Hurricane Ike

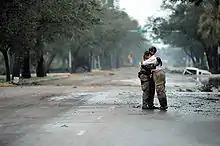
A US-Air Force Staff Sergeant receives a hug from a resident after Hurricane Ike, September 13, 2008.

On September 7, The Texas Water/Wastewater Agency Response Network (TXWARN) activated its 700-member utility mutual aid network and began coordination with the State Emergency Operations Center and the Texas Commission on Environmental Quality (TCEQ) to begin preparations and notifications to utilities to prepare for Ike. State rural water associations activated mutual aid networks to prepare for the landfall of Ike while still providing assistance to areas affected by Hurricane Gustav. The Texas Rural Water Association held meetings with state agencies on September 9, to plan for landfall along the Texas Gulf Coast.